Maltz Museum

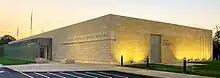

The Maltz Museum is a private non-profit museum in the Cleveland suburb of Beachwood that celebrates the history of the Jewish community of Greater Cleveland and Northeast Ohio, as well as the diversity of the human experience. Opened on October 11, 2005, the Maltz Museum features two permanent collections, "An American Story" and "The Temple - Tifereth Israel Gallery", in which personal stories are brought to life through film, computer interactives, special effects and exhibitions that feature artefacts, art, documents and images. The Museum also hosts rotating exhibitions (traveling and original), as well as weekly public programs.